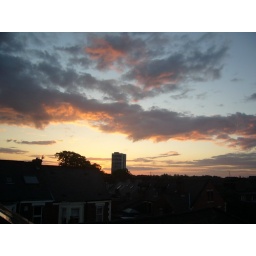
The view from my bathroom window at half 4 in the morning.